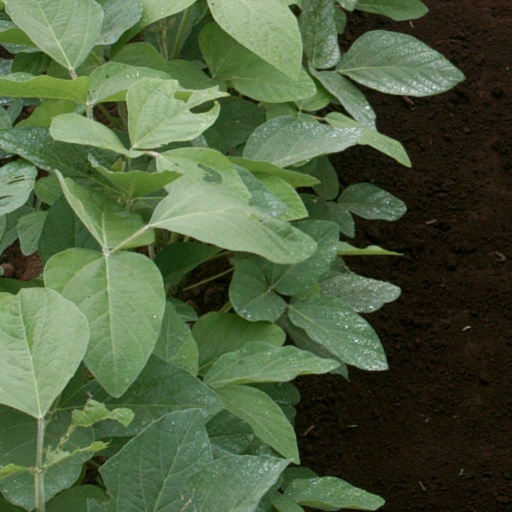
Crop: soybean